Pieter Gerritsz van Roestraten

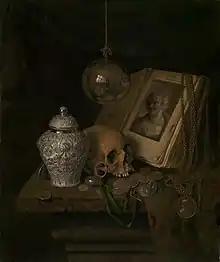
"Vanitas still life"

In the same year Reynier Hals, his brother-in-law, made in Amsterdam a disposition for van Roestraten and the Flemish genre painter Daniël Boone. The relationship between Boone en van Roestraten was likely close as van Roestraten may have been the sitter for Boone's picture of "A bearded man squeezing a lemon over a roasted bird on a plate". Van Roestraten further moved to work in London around the same time as Boone moved there and like Boone, would live there for the rest of his life.